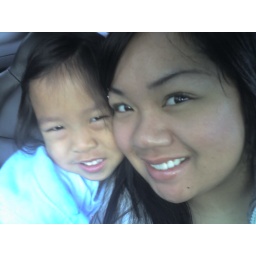
Me and my baby girl in the car before she heads off to school. Too early in the morning.